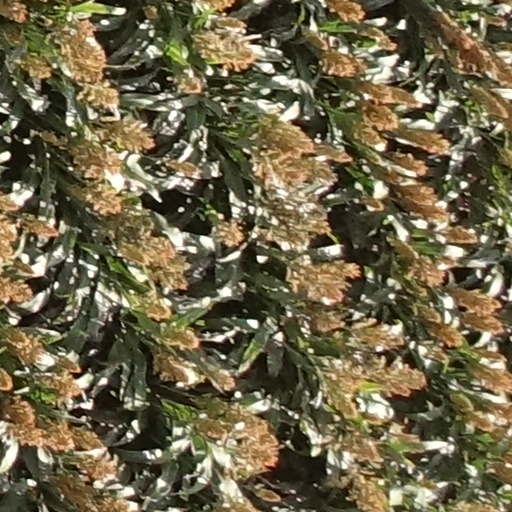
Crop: sorghum